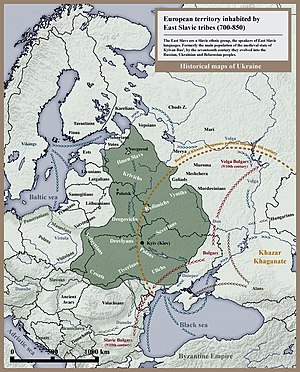
Østslavere
Den maksimale udstrækning af det område i Europa, som var beboet af østslaviske stammer - som var forgængere til Kijevriget, den første østlaviske stat [1] - i det 8. og 9. århundrede.
Østslavere er et slavisk folk, der taler østslaviske sprog. Tidligere udgjorde østlavere hovedsageligt befolkning i den middealderrigetKijevriget, i det syttende århundrede udviklede folket sig til hviderussere, russere, rusinere og ukrainere.